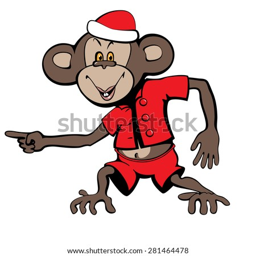
the monkey dressed as film character .